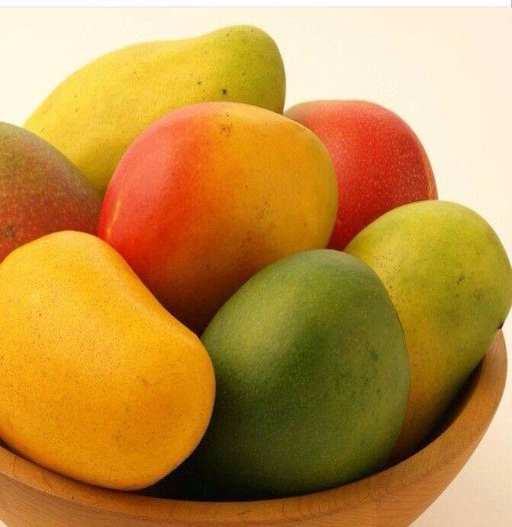
every kind of mango to please the palate